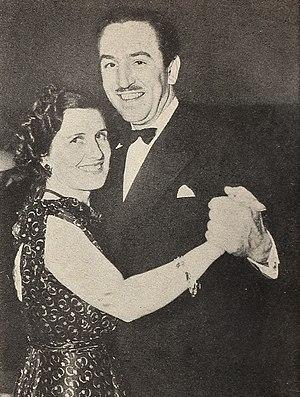
Cette page présente les principaux membres de la famille Disney à l'exception des suivants qui ont une page dédiée :